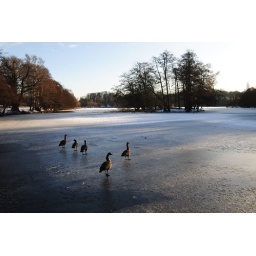
The ducks seemed confused by the frozen lake